Ille-et-Vilaine's 4th constituency

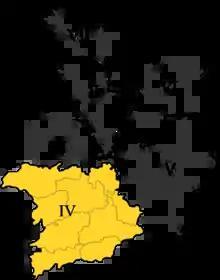
Ille-et-Vilaine in France

The 4th constituency of Ille-et-Vilaine is a French legislative constituency in the Ille-et-Vilaine "département". Like the other 576 French constituencies, it elects one MP using the two-round system, with a run-off if no candidate receives over 50% of the vote in the first round.